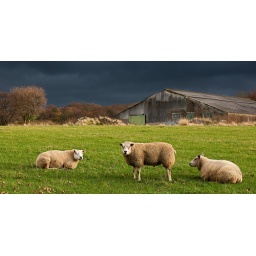
Some lads relaxing in the field behind the house